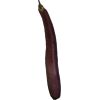
Label: eggplant_long